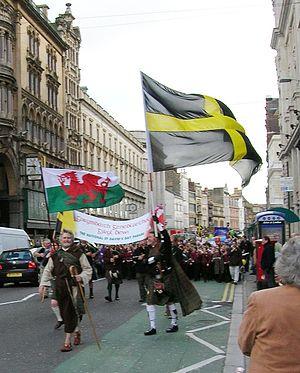
Le drapeau de Saint-David représente une croix jaune sur fond noir et est l'un des drapeaux du Pays de Galles.
La fête de la Saint-David est une fête chrétienne qui célèbre Saint David, le saint patron du pays de Galles. La fête a lieu le 1ᵉʳ mars, d'après la date de mort du Saint. Depuis le XVIIIᵉ siècle, c'est une fête nationale au pays de Galles. Selon un sondage publié en 2006, 87 % des Gallois veulent que ce jour soit férié. En 2007, le premier ministre Tony Blair a rejeté une pétition pour accorder le statut de jour férié.